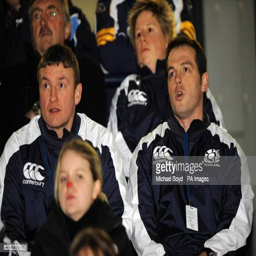
head coach in the stands